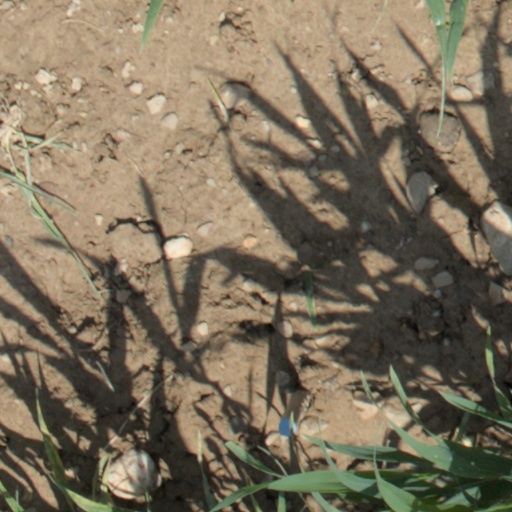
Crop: wheat